The Death of Kevin Carter: Casualty of the Bang Bang Club

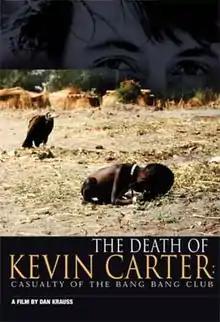

The Death of Kevin Carter: Casualty of the Bang Bang Club, also known as "The Life of Kevin Carter", is a 2004 American documentary short film about the suicide of South African photojournalist Kevin Carter. The film is produced and directed by Dan Krauss as a master's project at the UC Berkeley Graduate School of Journalism. It received a nomination for the Academy Award for Documentary Short Subject.